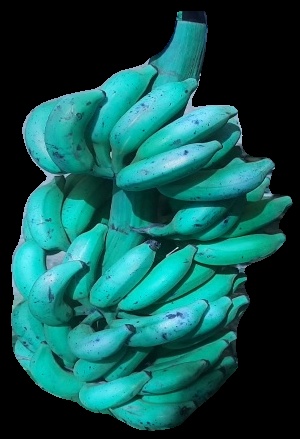
Variety: elakki-bale
Grade: grade3